Postage stamps and postal history of Yugoslavia

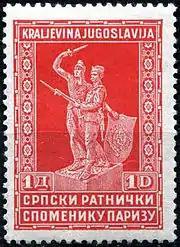
A 1931 stamp of Yugoslavia

The story of the postage stamps and postal history of Yugoslavia officially begins with the formation of the Kingdom of Serbs, Croats and Slovenes on 1 December 1918.